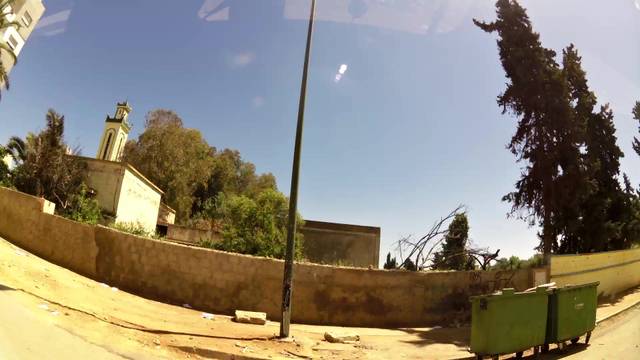
Region: Morocco
Coordinates: 33.905, -5.531